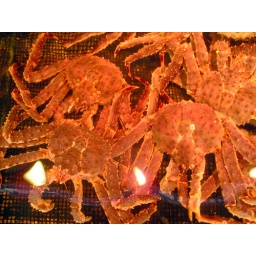
all manners of crab for sale at the central wholesale fish market -- kinda squashed in the tank